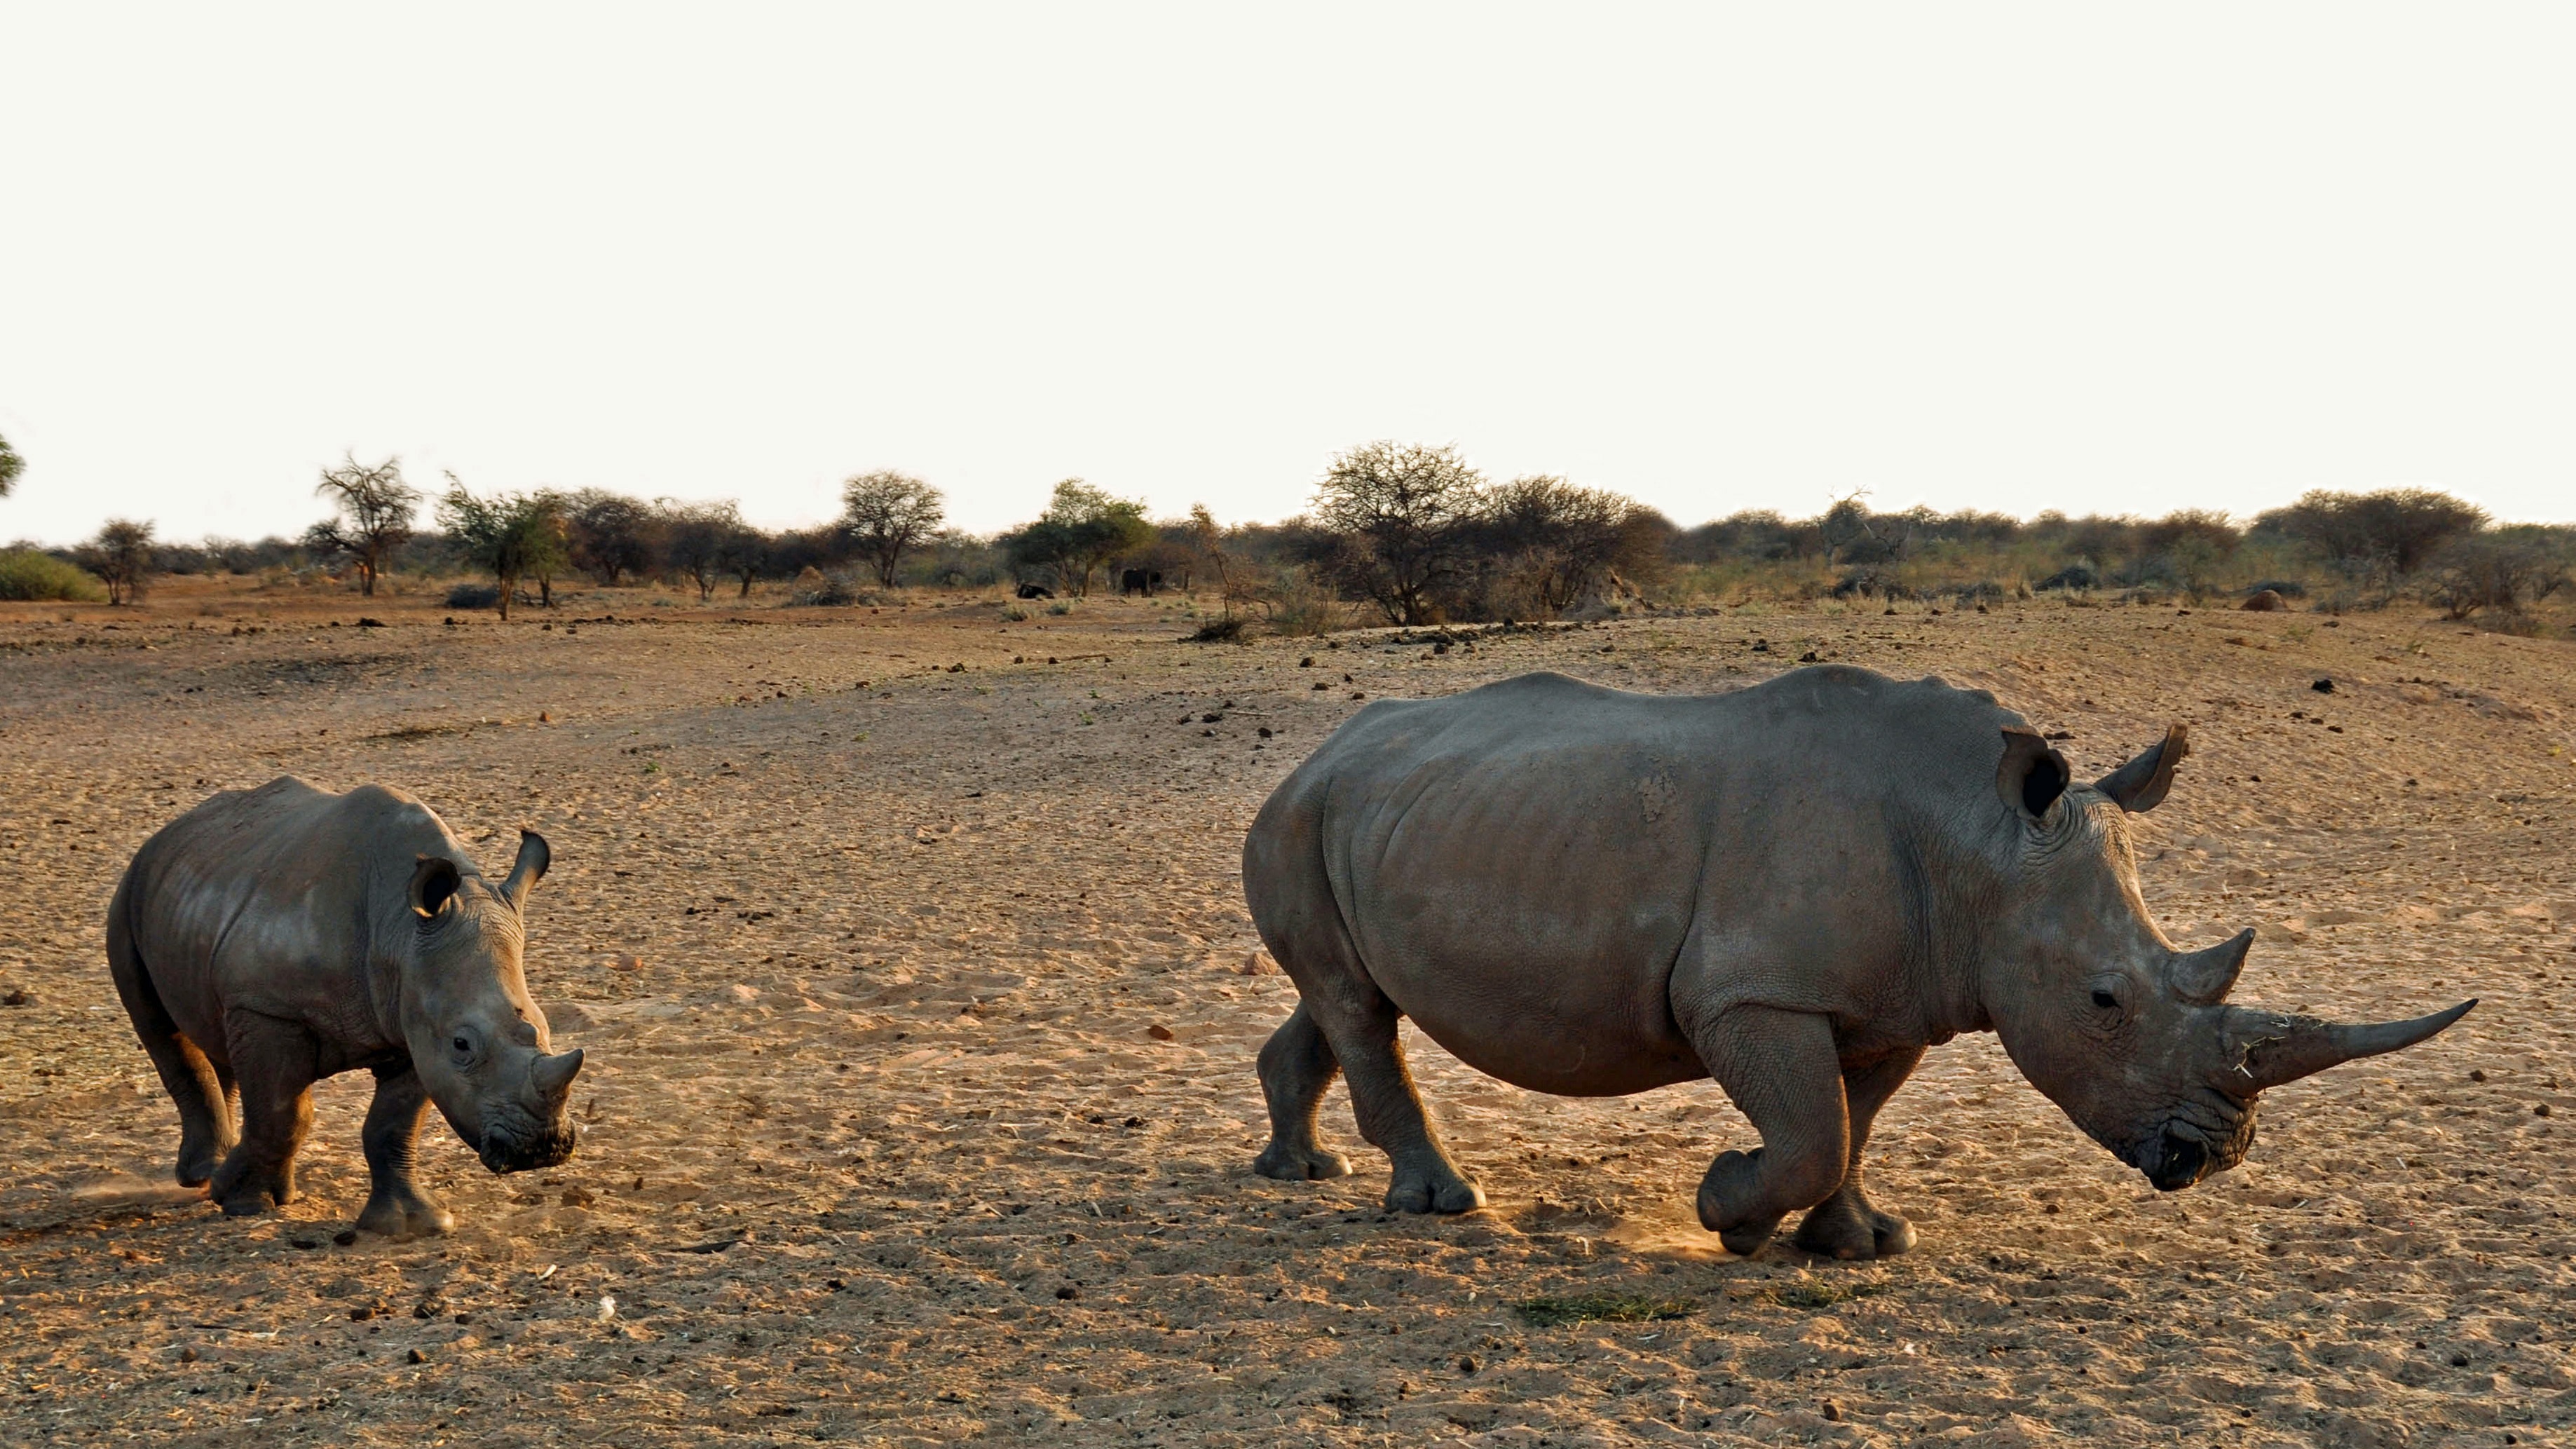
nature, adventure, animal, dry, wildlife, herd, grazing, africa, mammal, national park, fauna, savanna, plain, rhino, rhinoceros, grassland, safari, pachyderm, namibia, big game, rhino baby